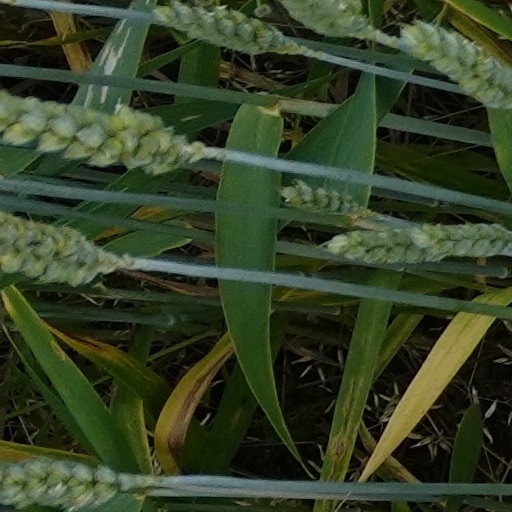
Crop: wheat